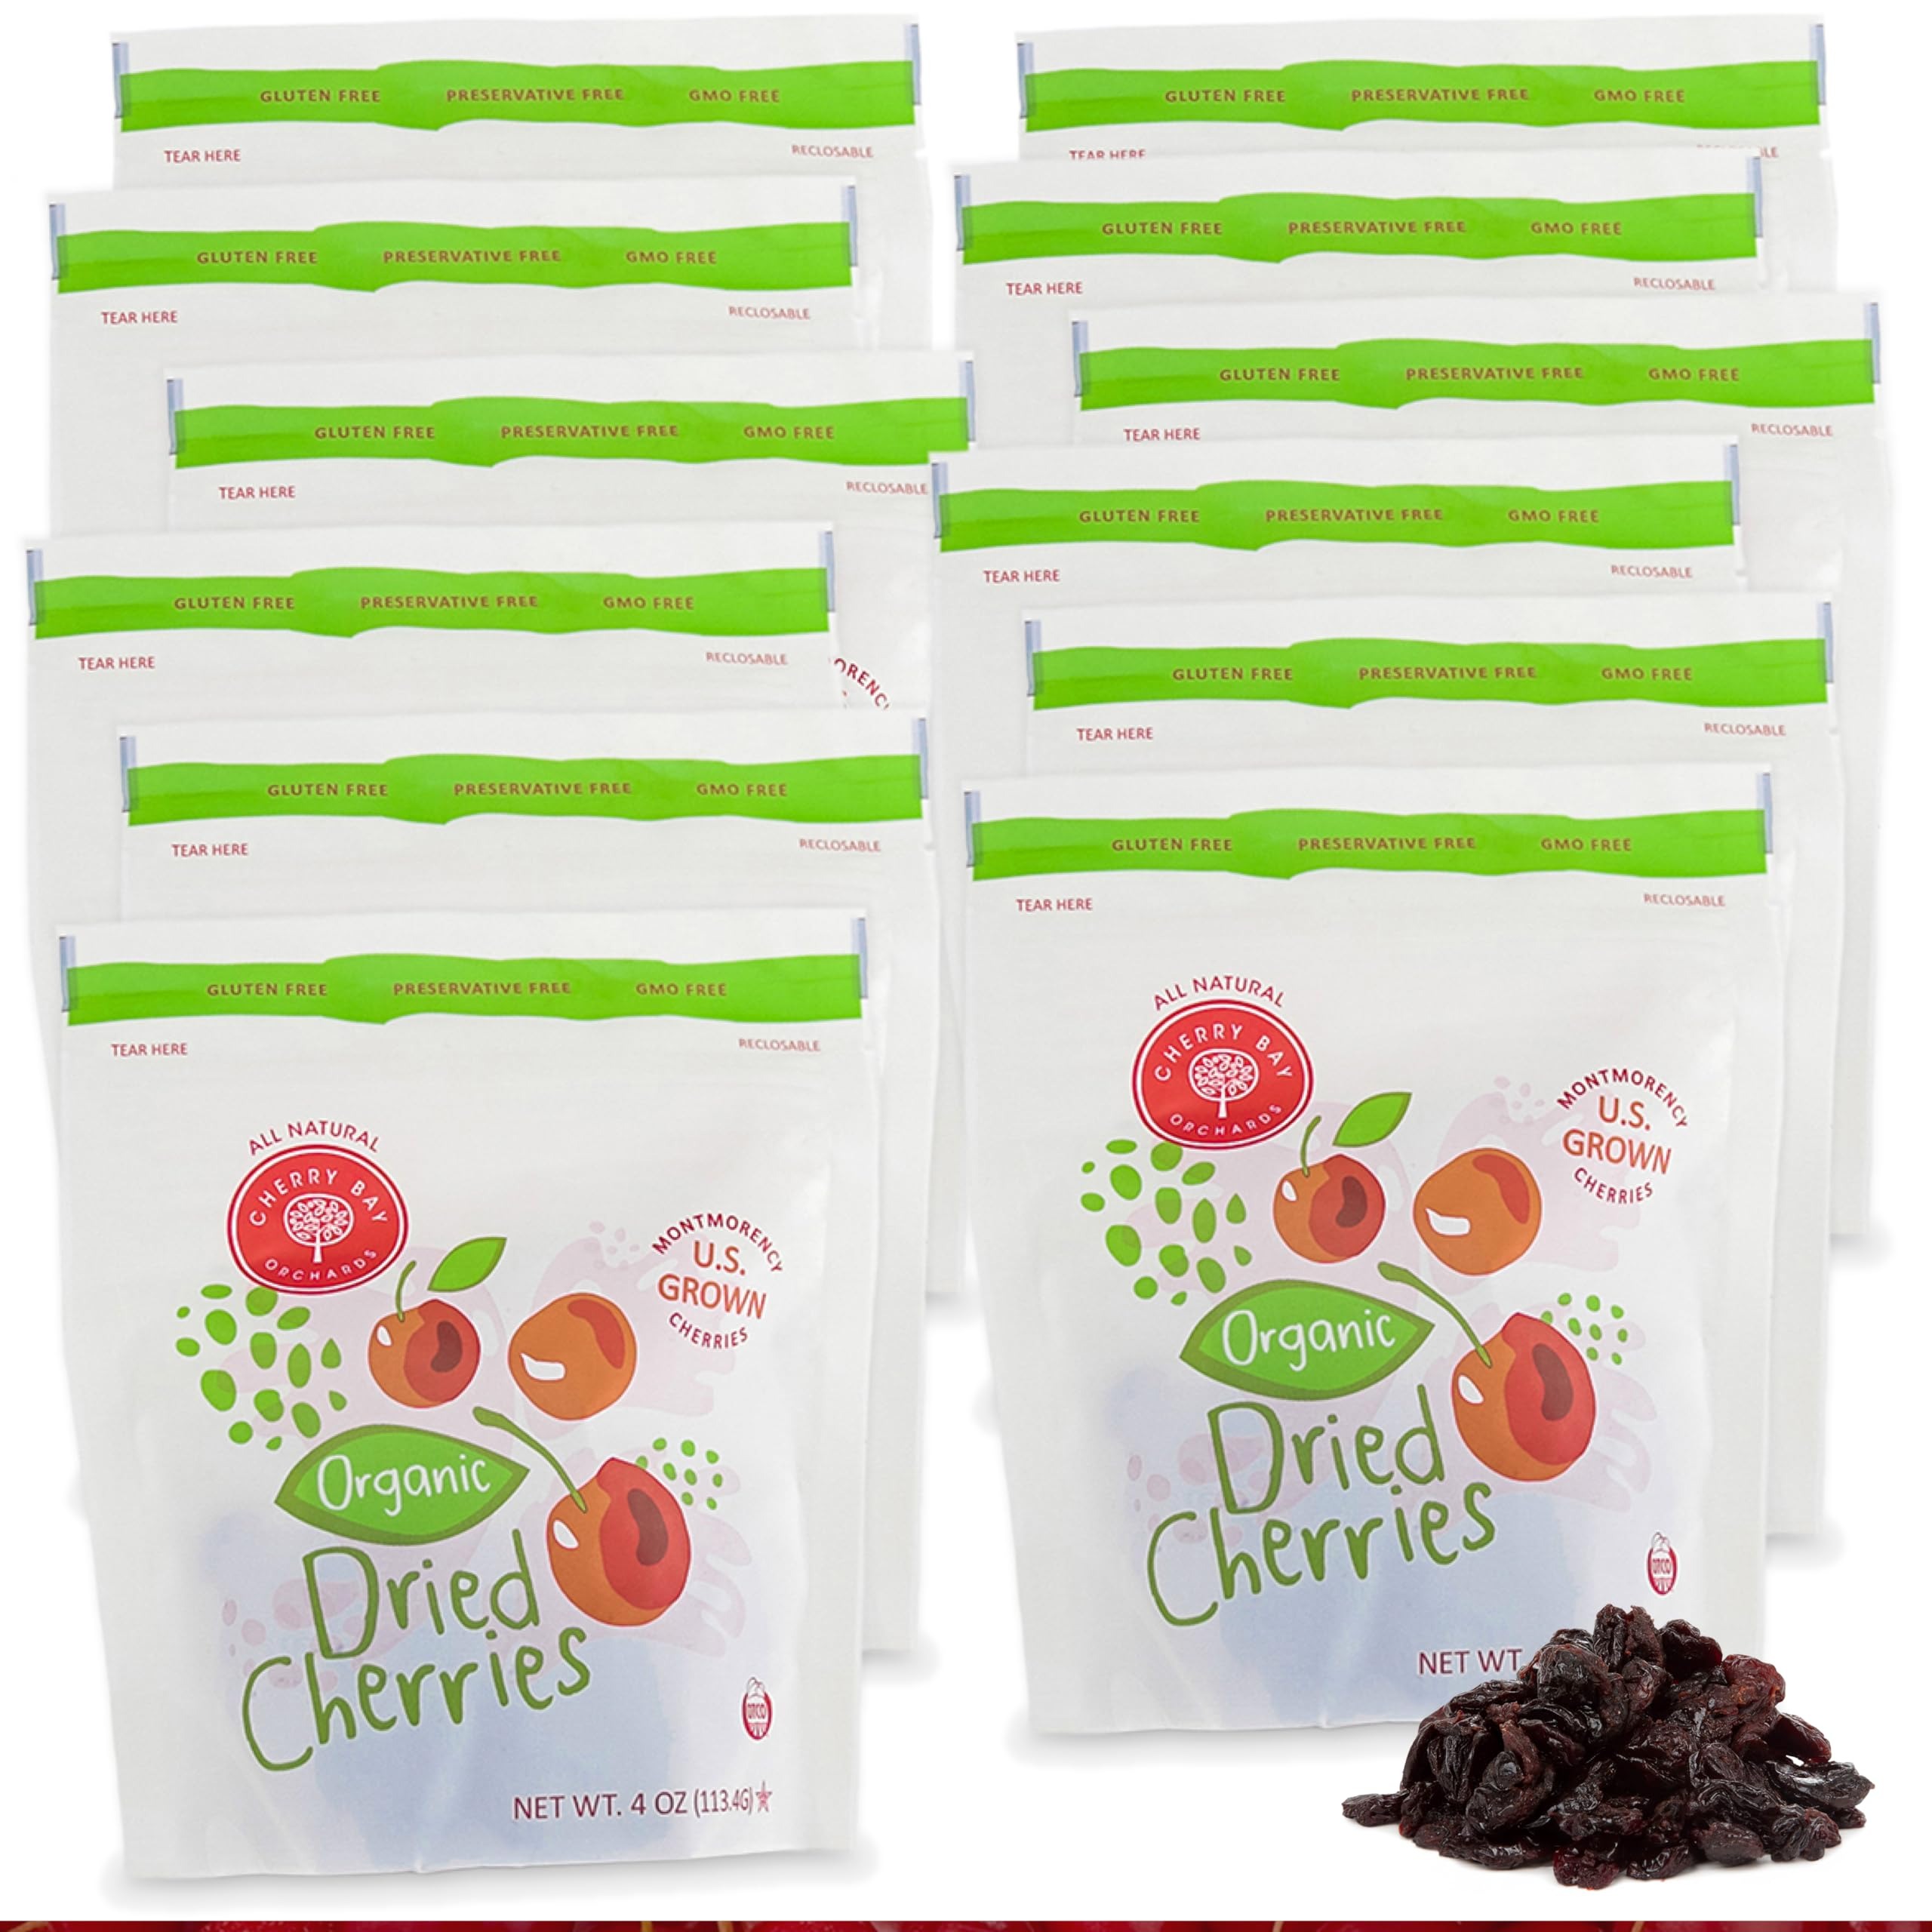
Item Name: Cherry Bay Orchards Organic Dried Cherries (4oz Bags, 12 Pack) - All Natural Montmorency Cherries - US Grown, No Pesticides, Organic Certified, Gluten & GMO Free - Resealable Pouch For Extra Freshness
Bullet Point 1: Delicious Ingredients and Grown in the USA: Fuel your body with this delicious 12 Pack of 4oz reusable/sealed bags of Cherry Bay Orchards Organic dried Monmorency Tart Cherries. These tart cherries are plucked from our beautiful orchards in Northern Michigan, then dried using specialized methods.
Bullet Point 2: Promote a Healthy and Active Lifestyle: These Dried Montmorency Cherries are a natural and preservative-free snack for your active lifestyle. Monetary Cherries promote muscle recovery, joint health support, heart health, bone health, and sleep among others.
Bullet Point 3: Perfect for on the Go: The reclosable pouch makes it easy to take along, no matter where life takes you. Great for an office or school snack!
Bullet Point 4: Great Addition for Snacks: Mix these delicious Montmorency Tart Cherries in trail mix, home recipes, hot cereals, salads, confections, baked goods and just as good by the handful for a healthy snack! Include our dried fruit for a gluten-free, GMO free and Star-K Kosher Certified addition to any snack.
Bullet Point 5: Quality: Cherry Bay Orchards are the largest Montmorency Tart Cherry Growers in North America. Grown, processed and dried themselves to ensure the highest possible quality dried cherries - Preservative Free!
Product Description: These tart cherries are plucked from our beautiful orchards in Northern Michigan, then dried using specialized methods. Nutrient dense and high in antioxidants. These Dried Montmorency Cherries are a natural and preservative-free snack for your active lifestyle. Monetary Cherries promote muscle recovery, joint health support, heart health, bone health, and sleep among others. Mix these delicious Montmorency Tart Cherries in trail mix, home recipes, hot cereals, salads, confections, baked goods and just as good by the handful for a healthy snack
Value: 48.0
Unit: Ounce

Price: 23.99